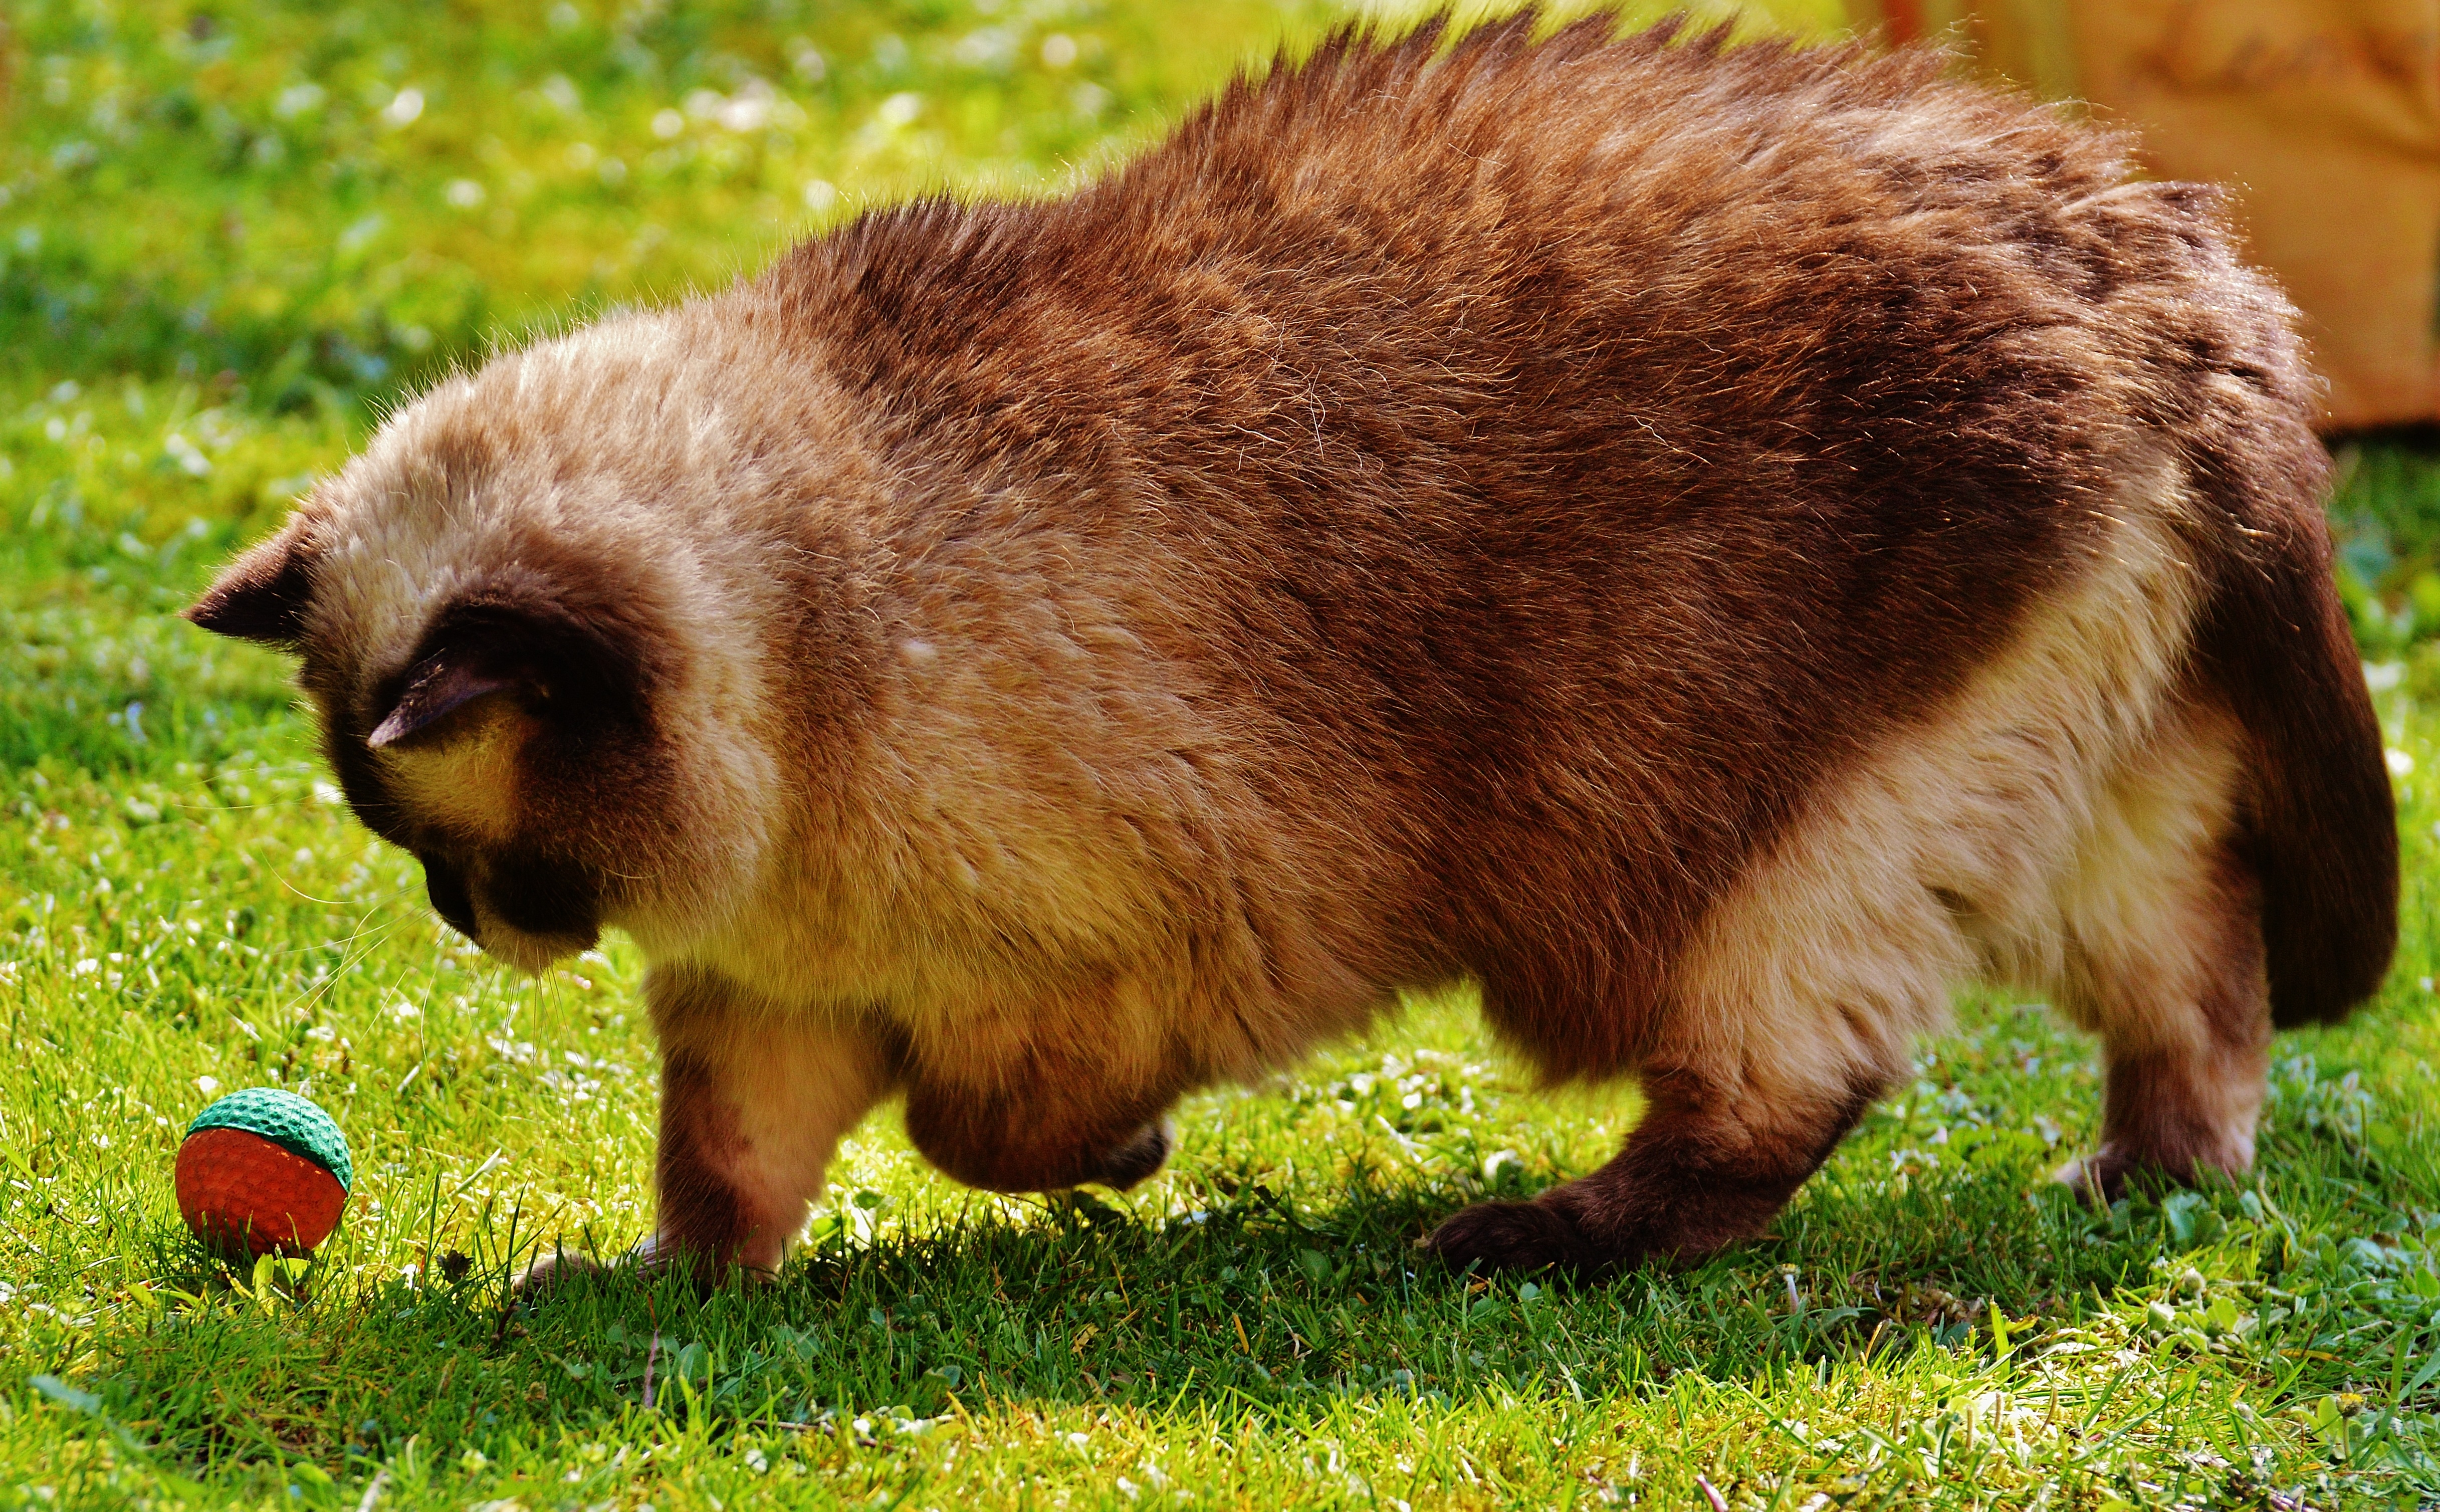
play, sweet, cute, wildlife, fur, cat, brown, mammal, fauna, blue eye, thoroughbred, beige, vertebrate, mieze, dear, british shorthair, dog breed group